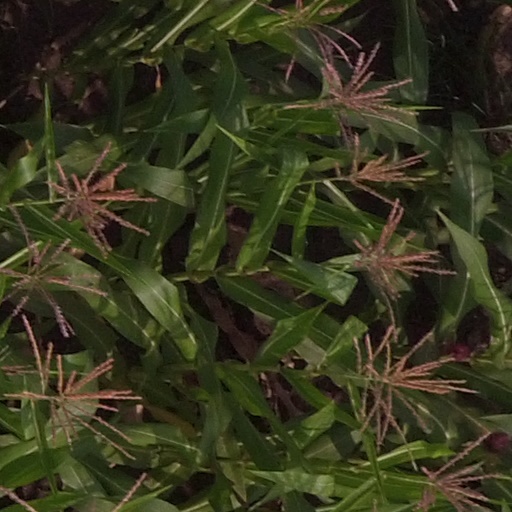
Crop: maize; corn